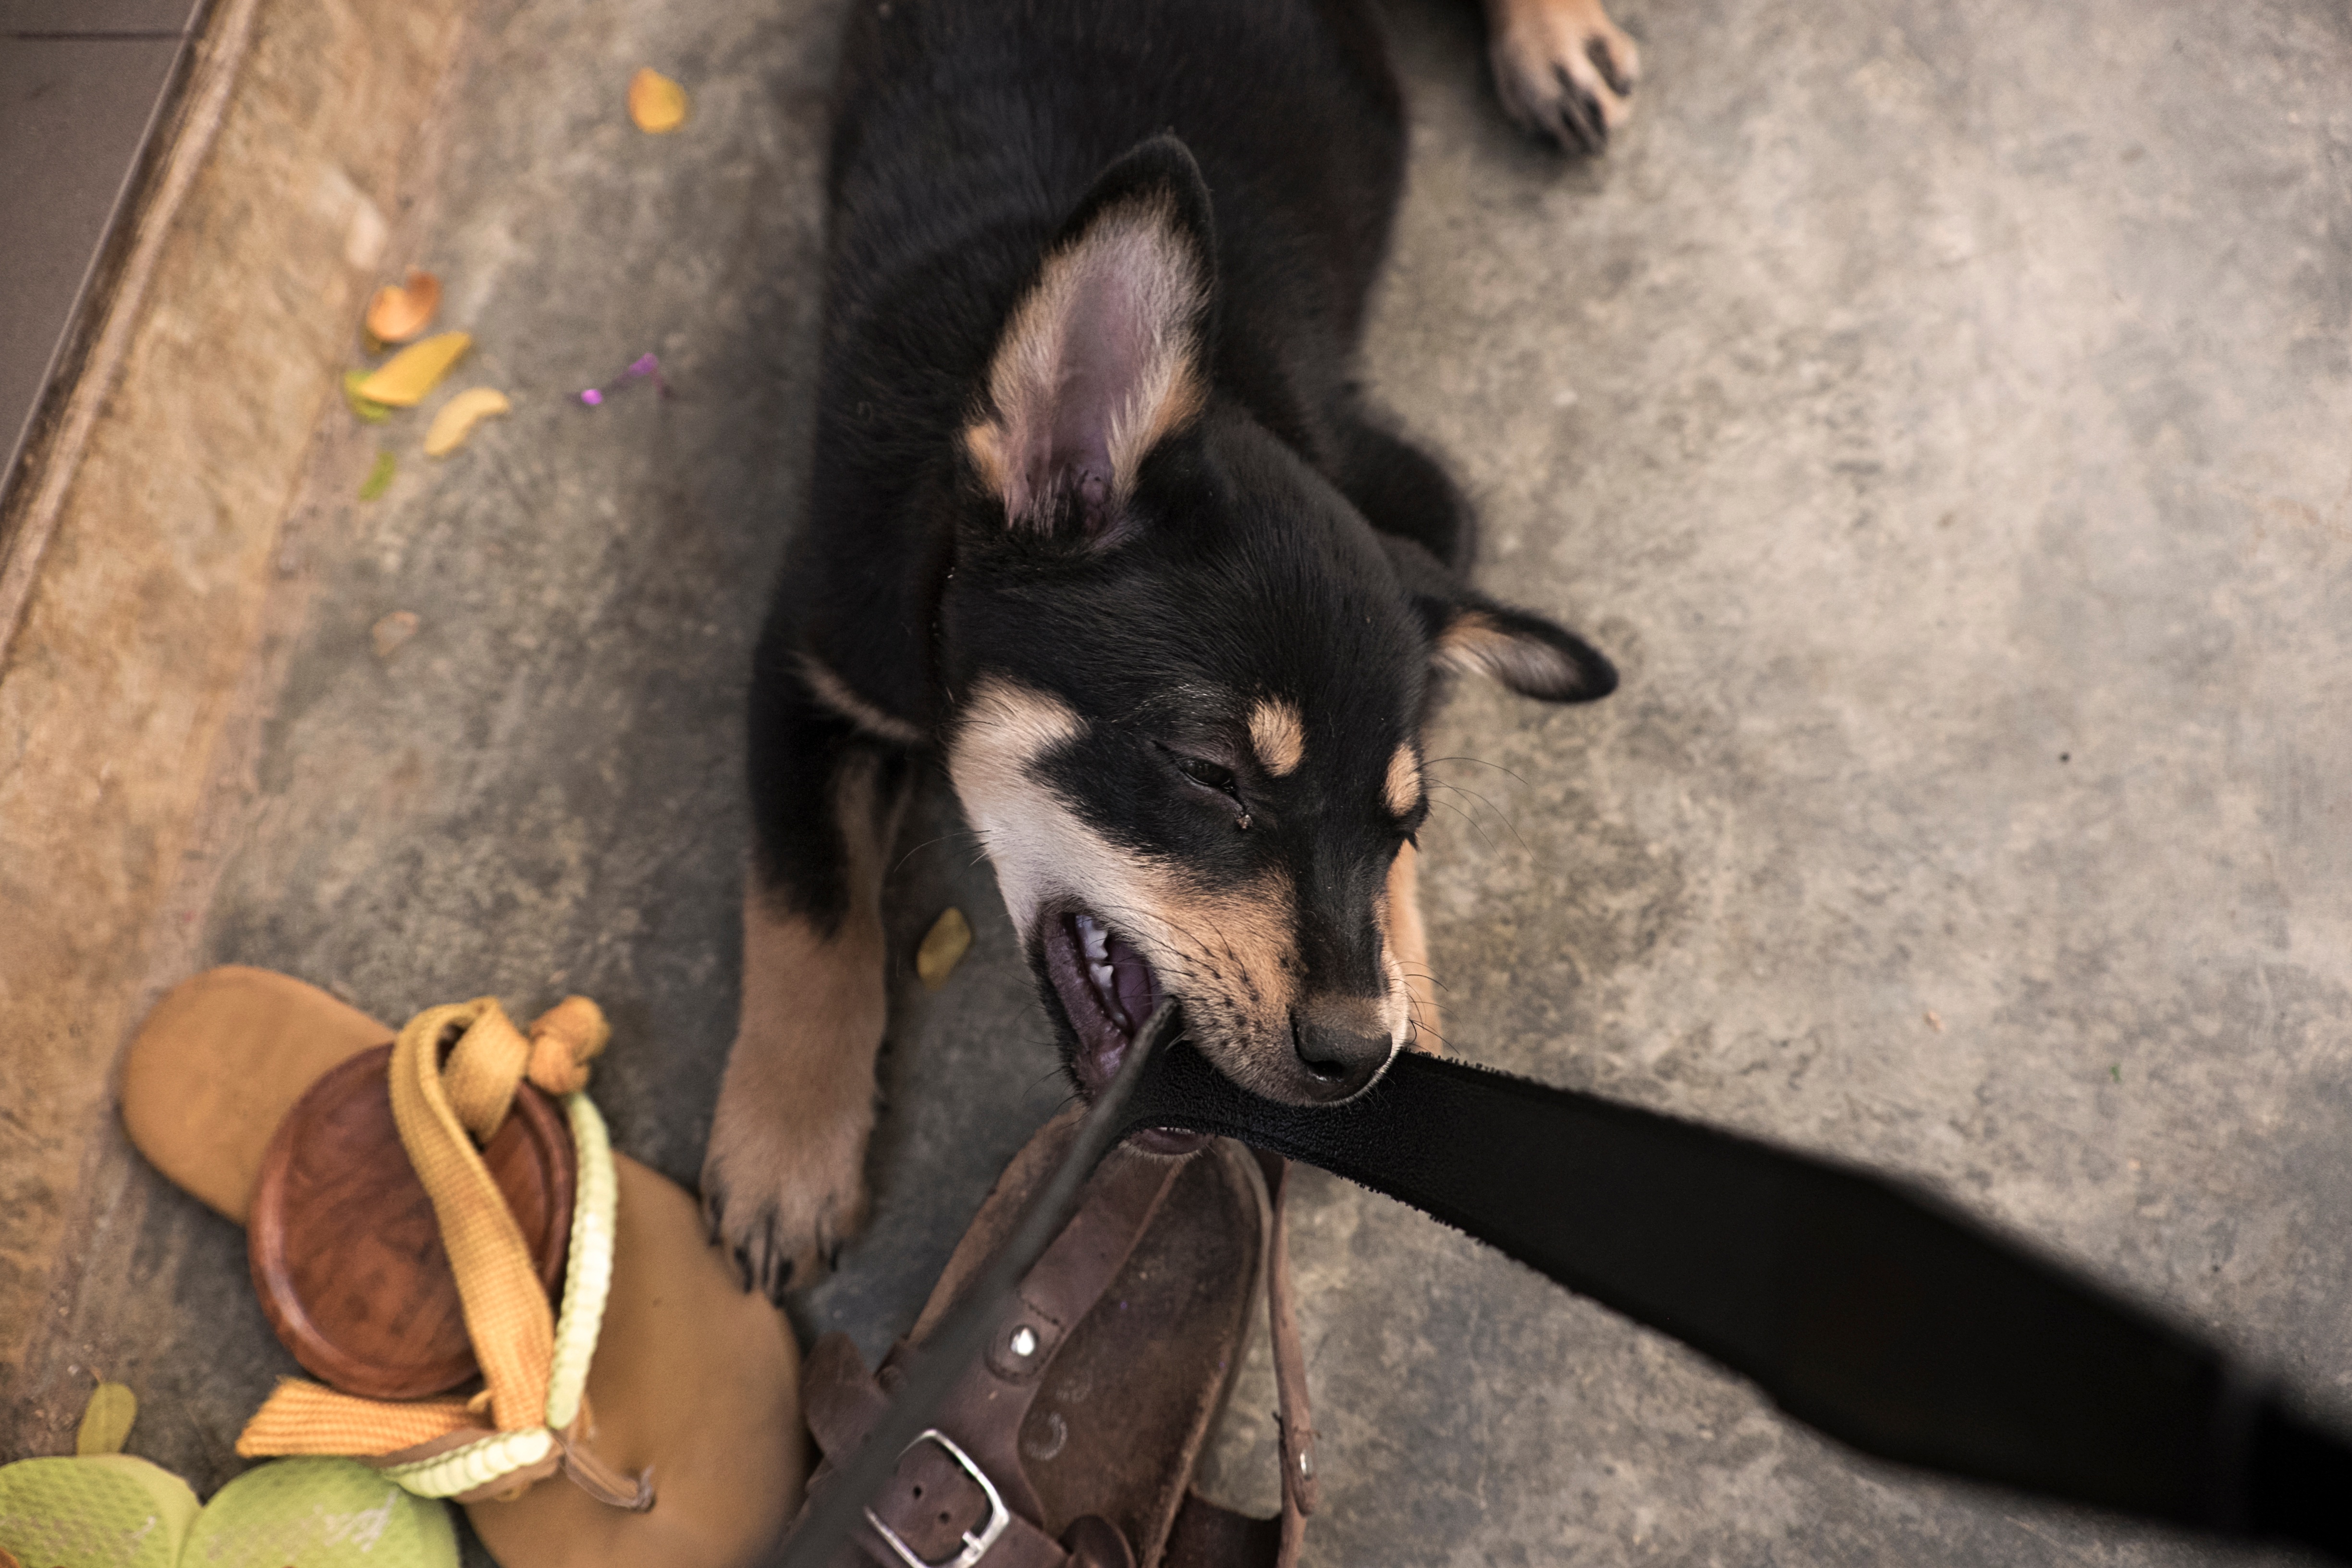
puppy, dog, mammal, black, vertebrate, dog like mammal